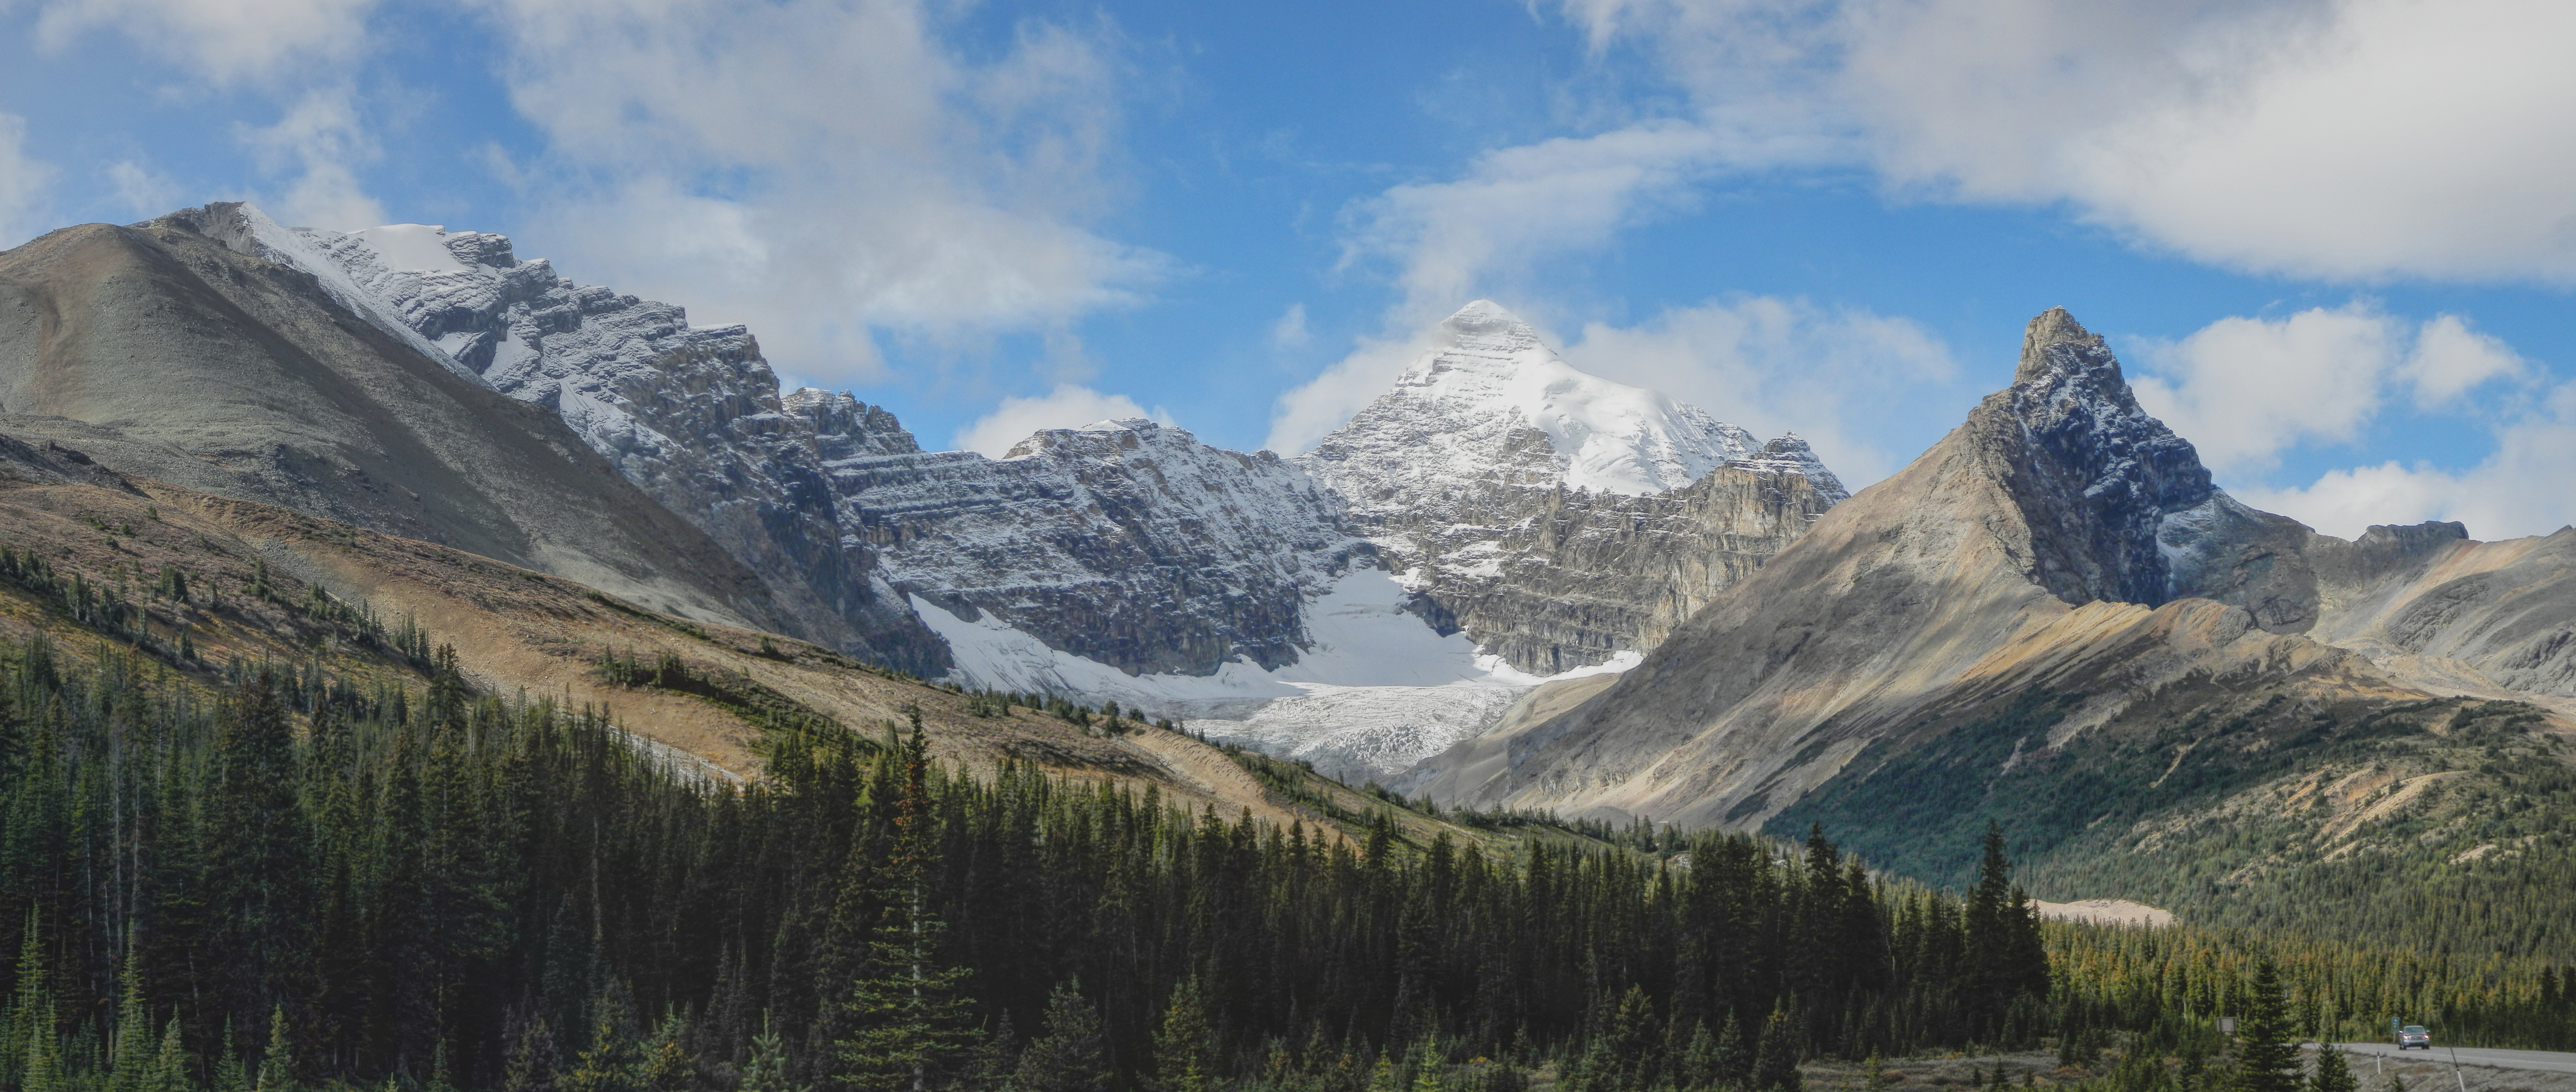
forest, wilderness, mountain, cloud, sky, valley, mountain range, panorama, glacier, national park, ridge, alps, badlands, plateau, fell, landform, mountain pass, geographical feature, mountainous landforms, glacial landform